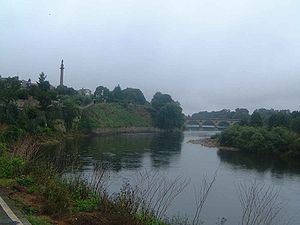
Tweed (flod)
Floden Tweed ved Coldstream
Tweed eller Tweed Water, er en flod på 153 km, der løber mod øst i grænseområdet i Skotland og det nordlige England. Tekstiltypen tweed har navn efter dets associering med floden Tweed. Tweed er et gammelt britisk ord, der betyder grænse